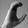
ASL letter: C